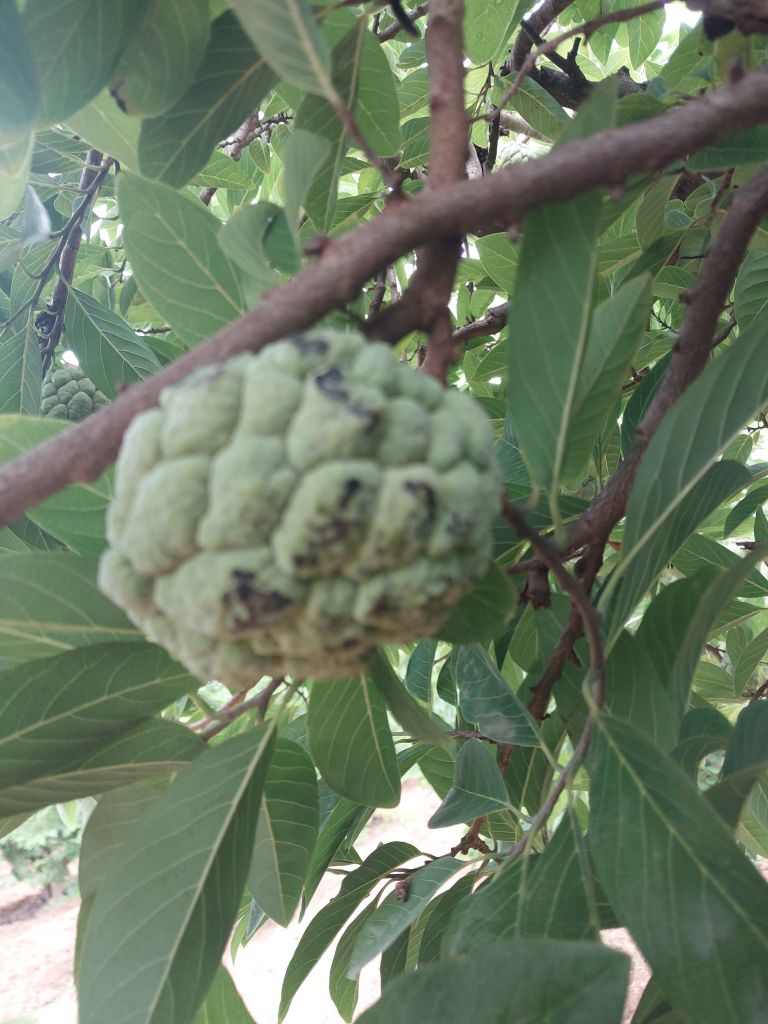
Disease label: Blank Canker